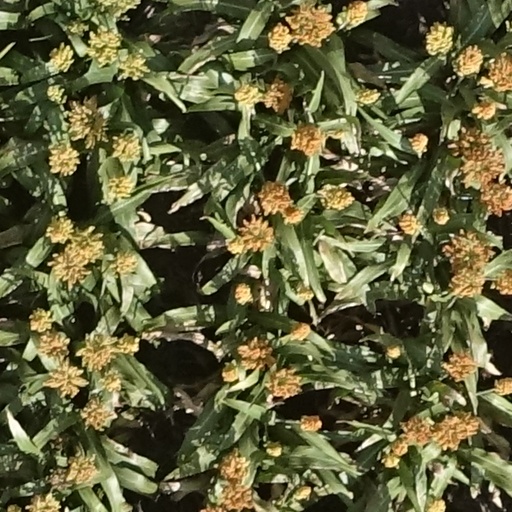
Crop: sorghum